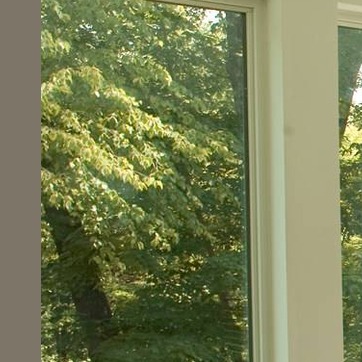
Material: glass